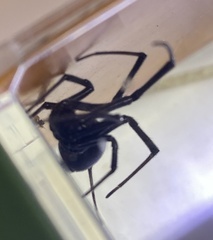
Species: Lactrodectus_hesperus